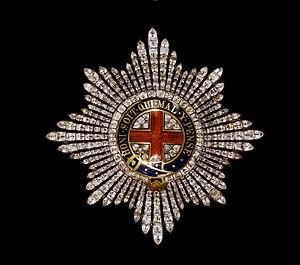
Une plaque de l'ordre anglais de la jaretière, avec des diamants. Musée National de la Légion d'Honneur et des Ordres de Chevalerie, Paris.
Le très noble ordre de la Jarretière est le plus élevé des ordres de chevalerie britanniques, fondé le 23 avril 1348 le jour de la Saint Georges, en pleine guerre de Cent Ans, par le roi Édouard III.
La chapelle Saint-Georges est la chapelle royale anglicane du XVᵉ siècle en style gothique du château de Windsor. Elle est dédiée à saint Georges, saint patron protecteur de l'Angleterre. Elle dépend directement de la couronne britannique, est la chapelle officielle de l’ordre de la Jarretière et se situe dans la partie basse du château, un des trois lieux de résidence officiels de la reine Élisabeth II.
Thomas Henry Bingham, baron Bingham de Cornhill, est homme de loi et juriste britannique.